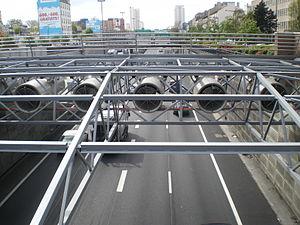
Ventilateurs posés pendant les travaux de mise aux normes du Tunnel du Landy situés au dessus du portail du tunnel
Le tunnel du Landy, est un tunnel autoroutier d'une longueur de 1 357 mètres, situé sur l’autoroute A1 entre la Porte de la Chapelle et le Stade de France à Saint-Denis, dans le département de la Seine-Saint-Denis. Avec une moyenne de 220 000 véhicules qui l’empruntent chaque jour, dont 17 000 poids lourds, c’est l’un des tunnels les plus fréquentés d’Europe.